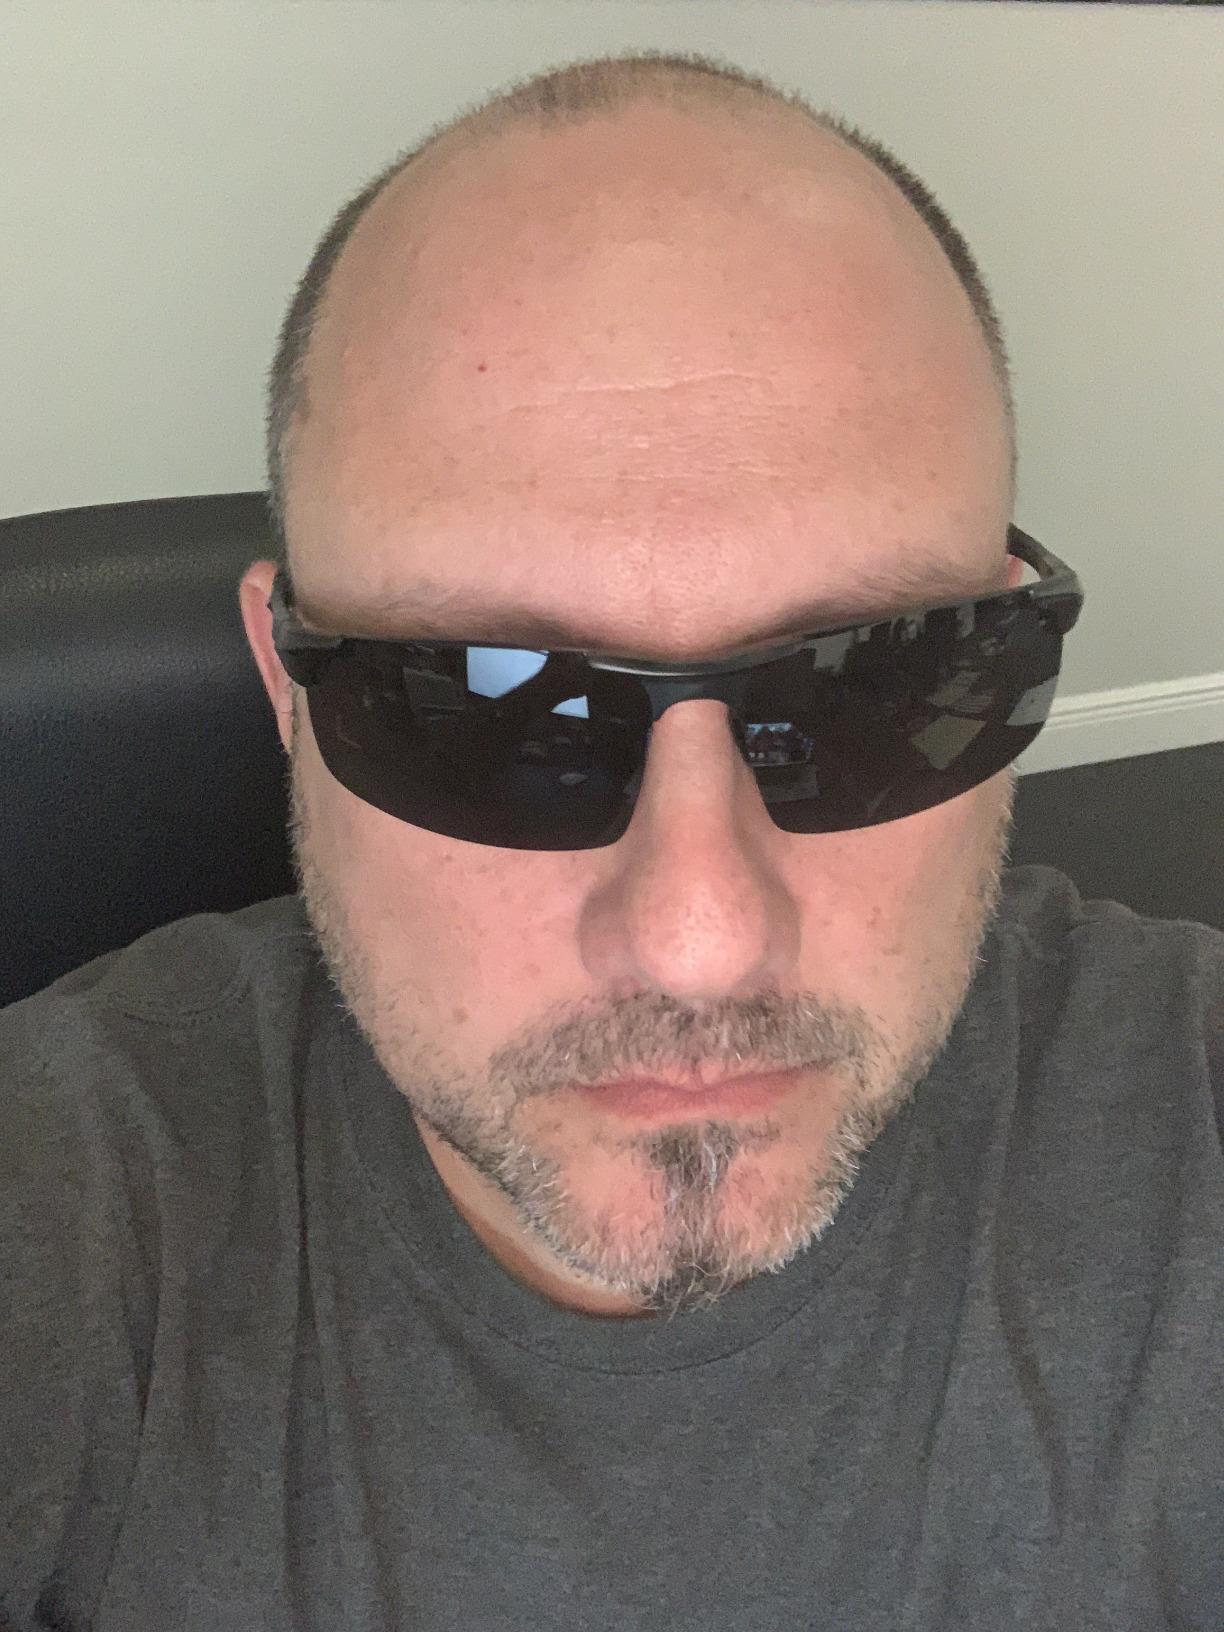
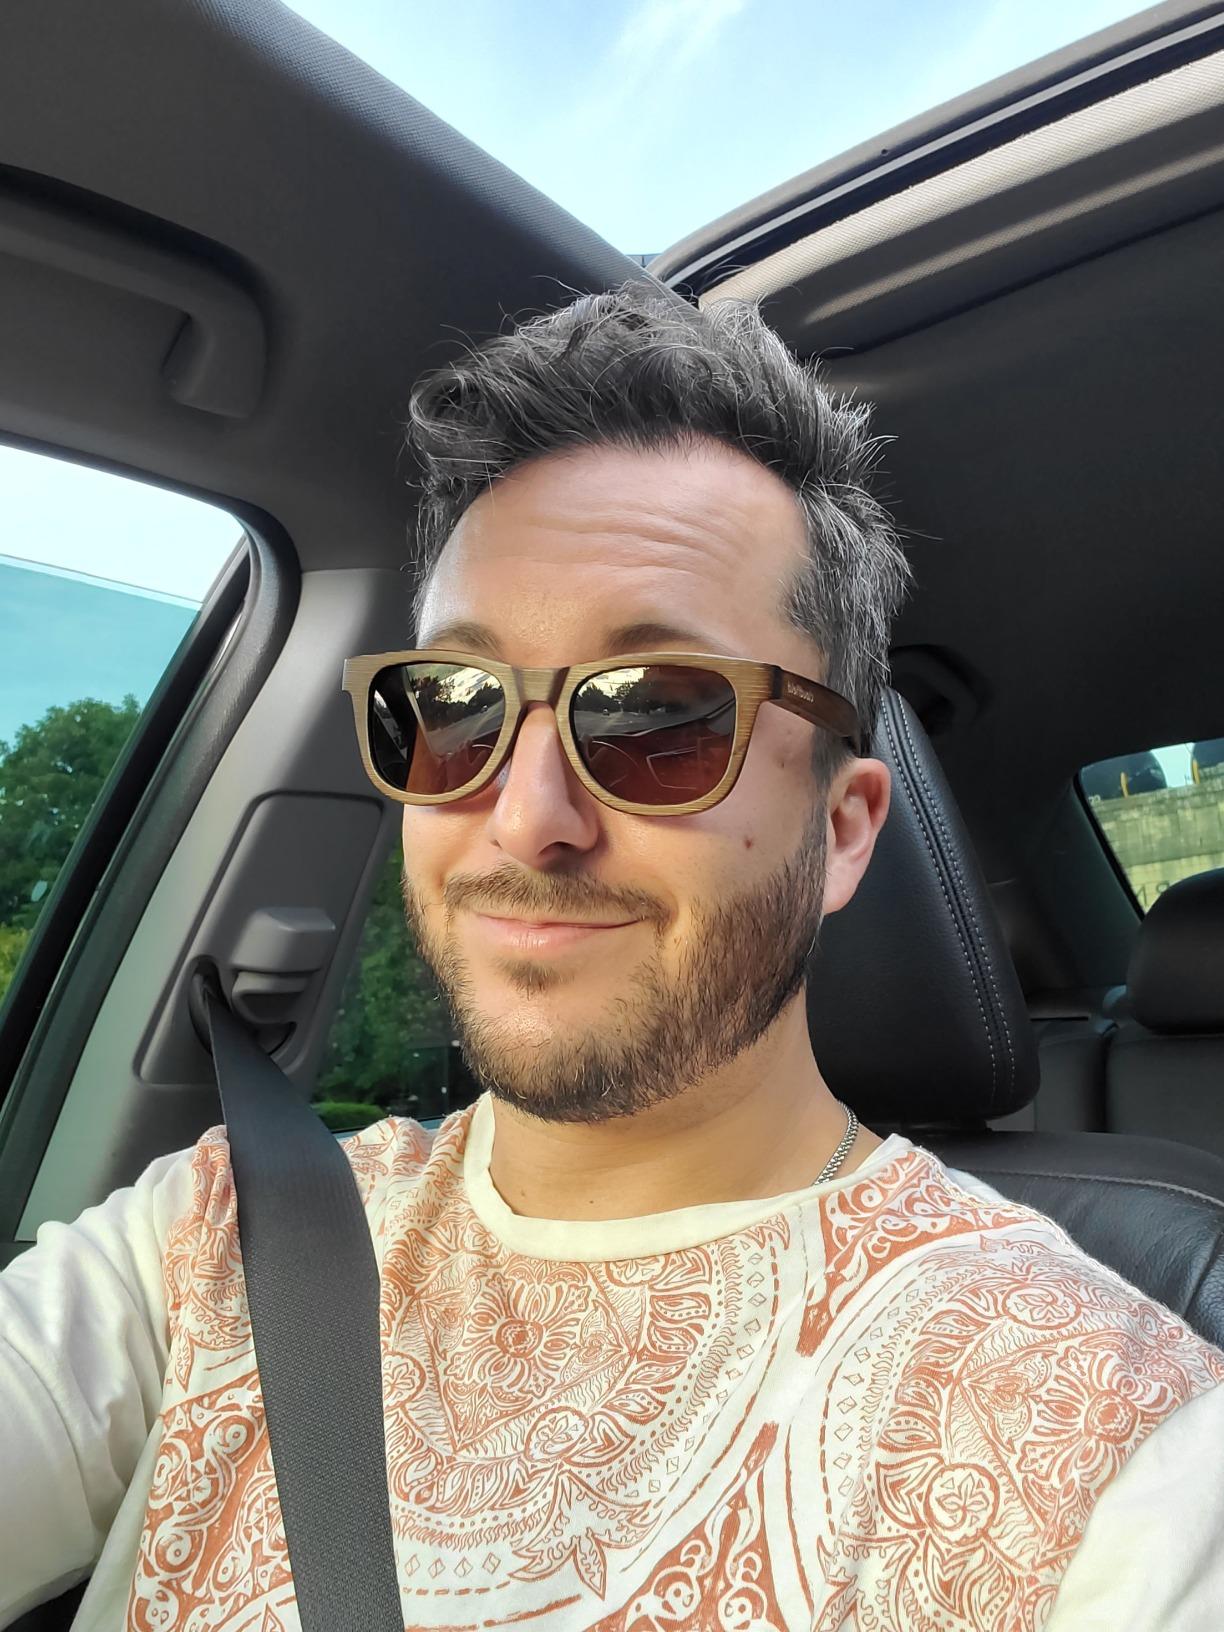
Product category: accessories_sunglasses
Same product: no